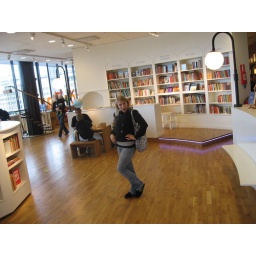
Anita in the children's library at the top floor in Statsteatern